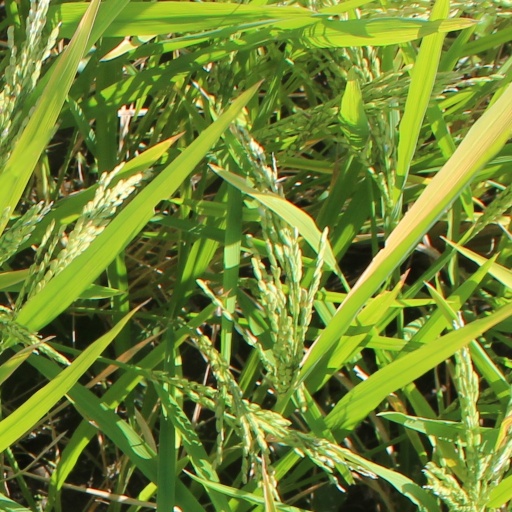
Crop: rice